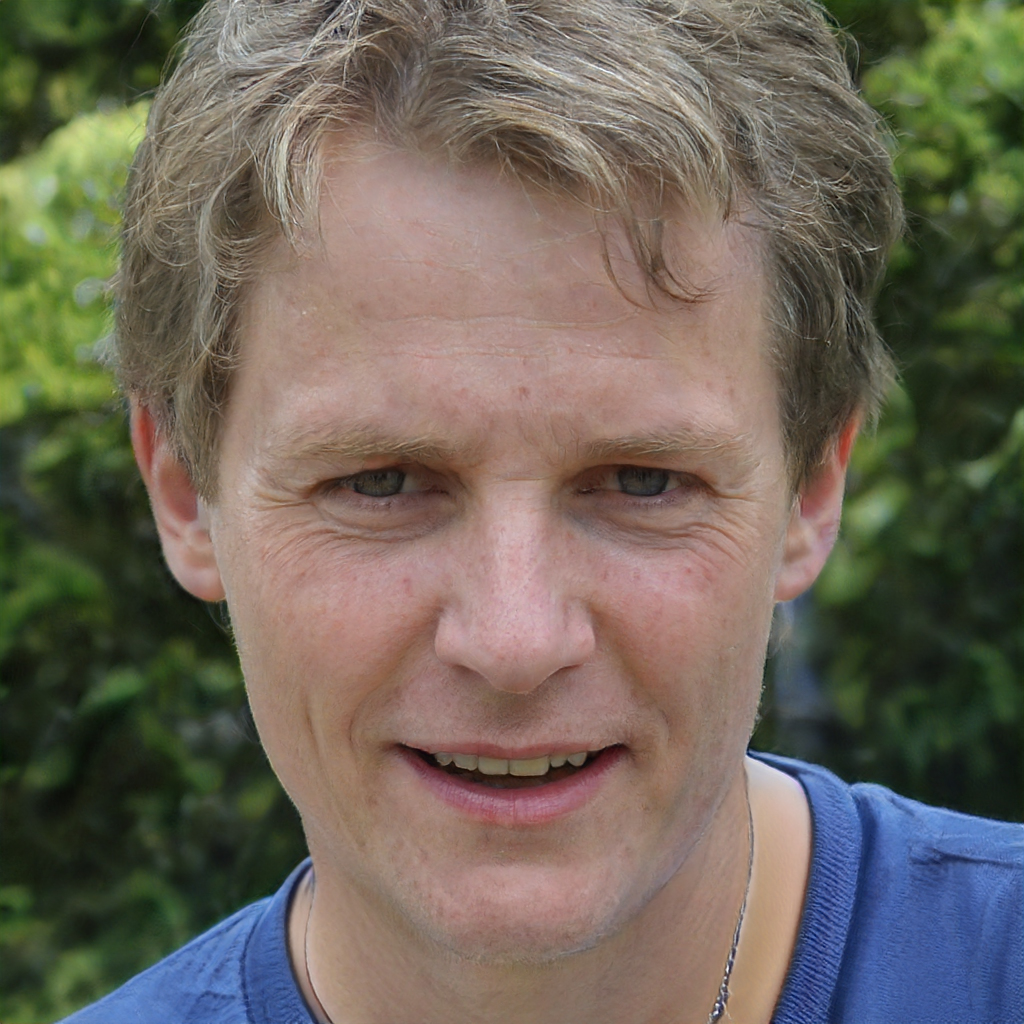
Gender: Male